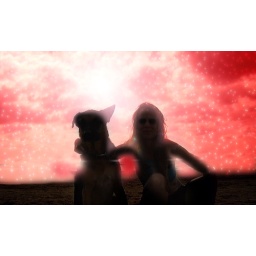
under blood red sky